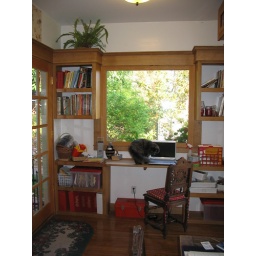
kitchen cat in desk book shelf